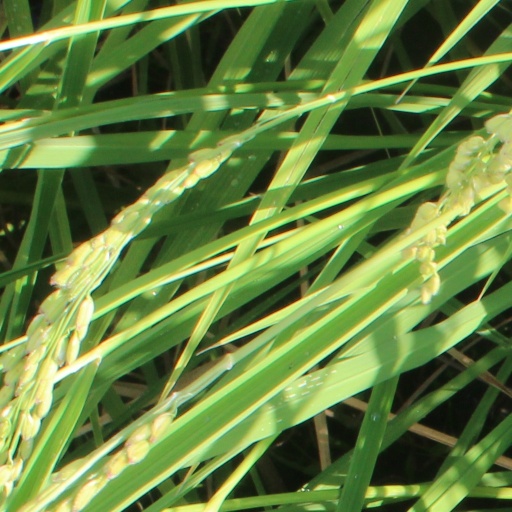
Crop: rice